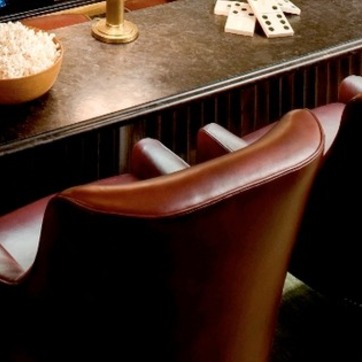
Material: leather